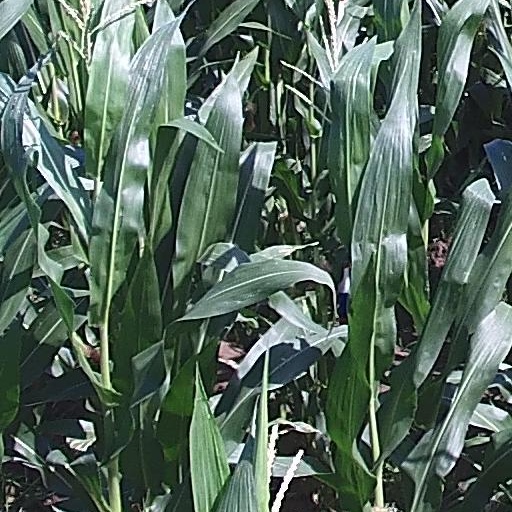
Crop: maize; corn